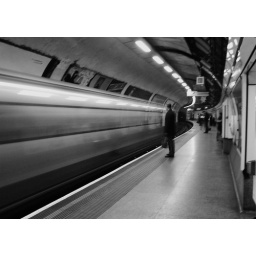
Moving tube train in black and white